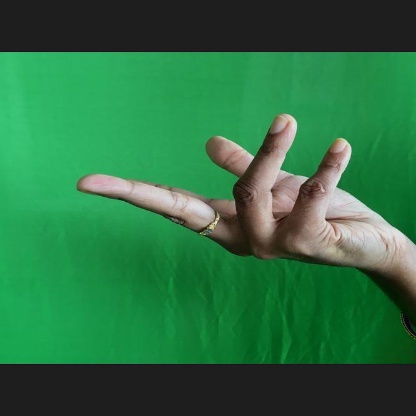
Mudra: Alapadmam